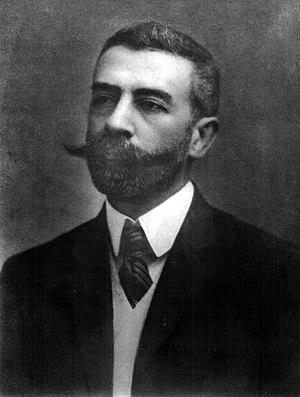
Joaquín Víctor González, nom souvent abrégé en Joaquín V. González, est un homme politique, historien, enseignant, franc-maçon, philosophe, juriste et écrivain argentin. Il fut gouverneur de sa province natale La Rioja, plusieurs fois ministre, et le fondateur de l’université de La Plata et de l’école normale de Buenos Aires. Il était membre de l’Académie royale espagnole et de la Cour permanente d’arbitrage internationale de la Haye. Il s’éteignit alors qu’il était sénateur de la Nation.